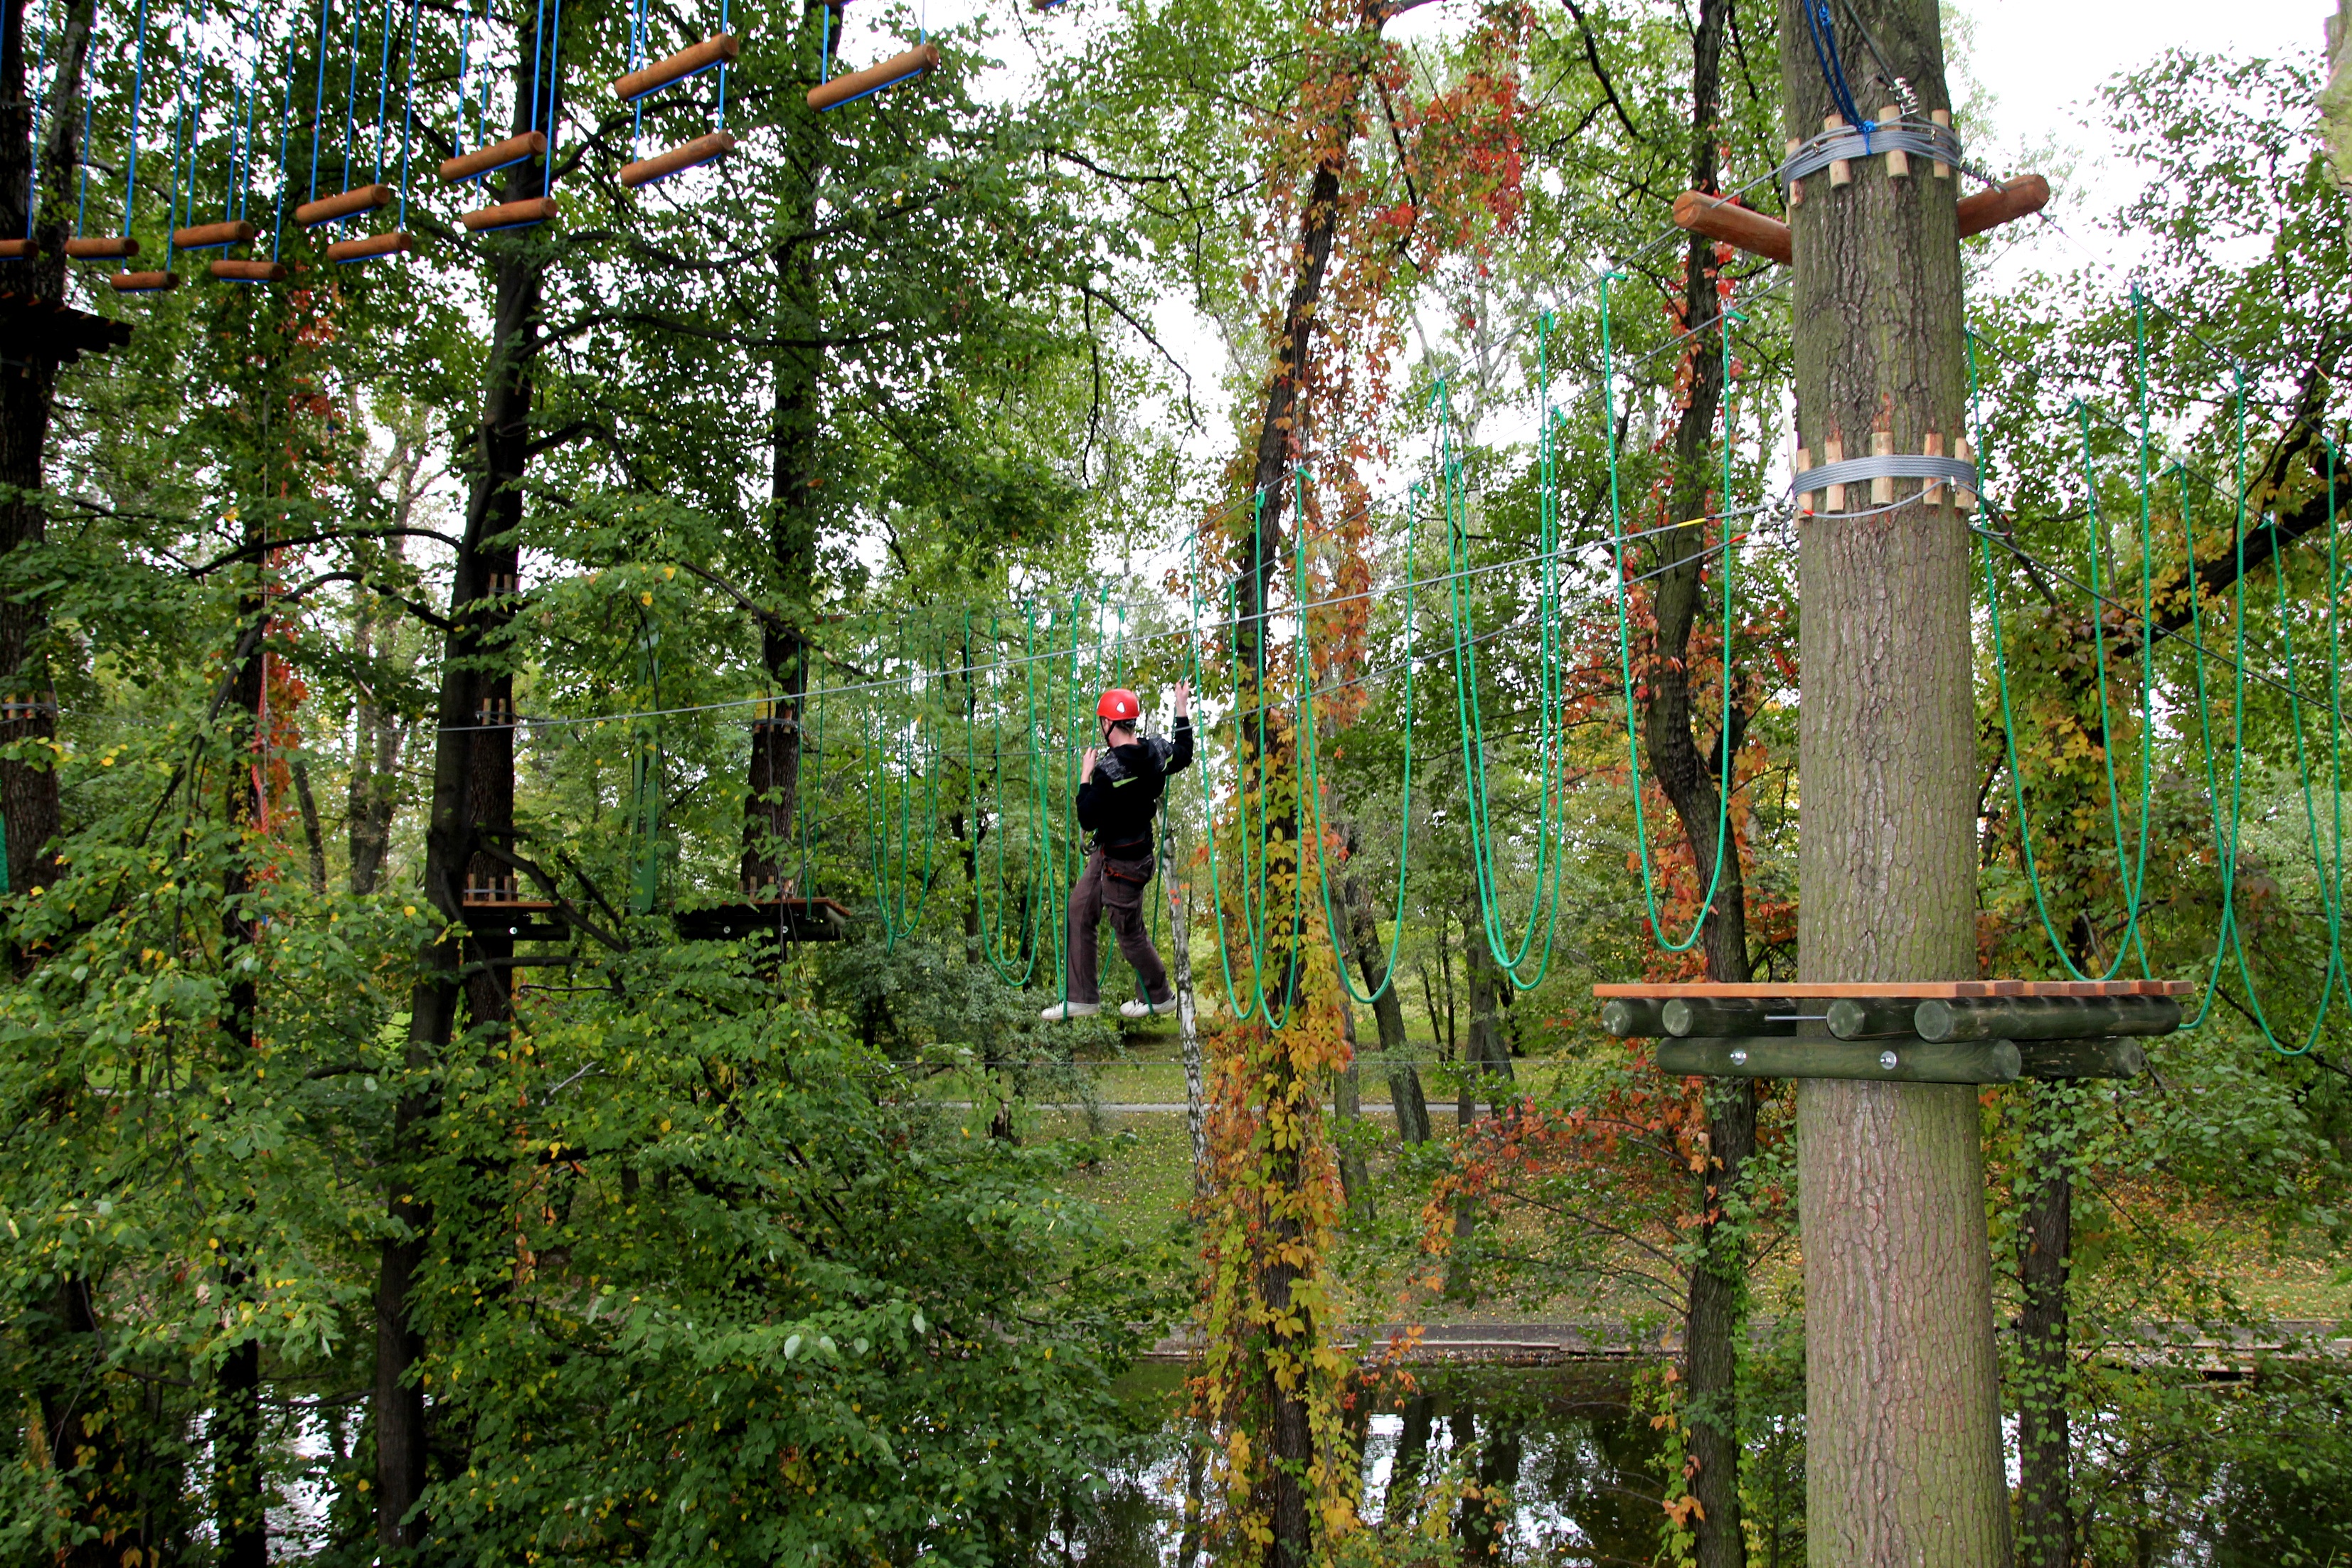
tree, forest, rope, plant, trail, leaf, autumn, park, climbing, fun, obstacles, helmet, rainforest, woodland, habitat, ecosystem, the height of the, the risk of, biome, rope park, natural environment, woody plant, rhytidectomy, monkey grove, two years earlier